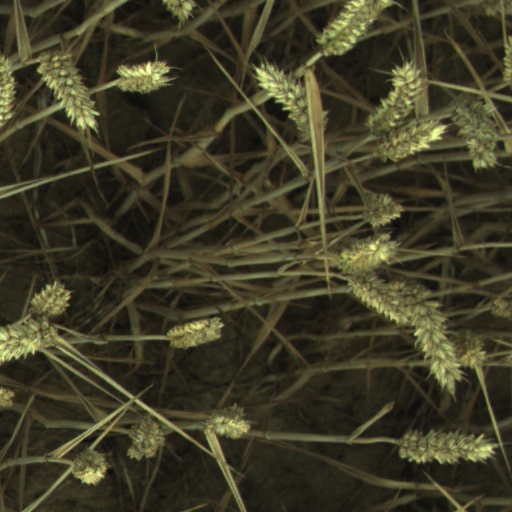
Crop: wheat